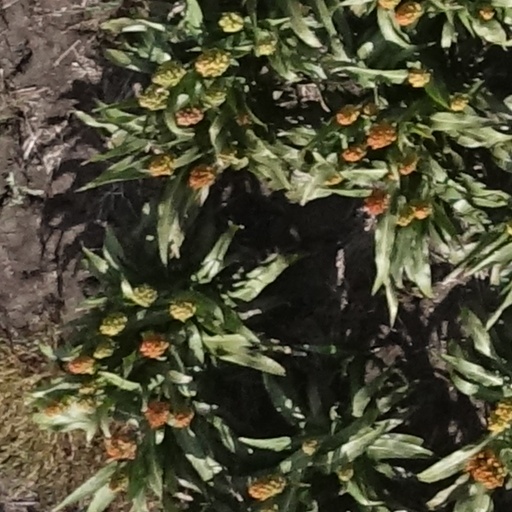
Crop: sorghum